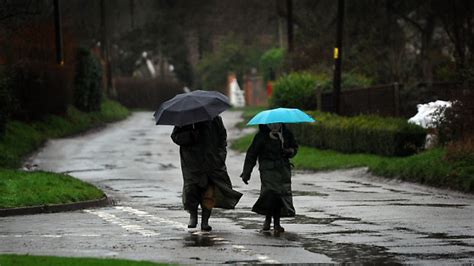
Weather: rain or strom